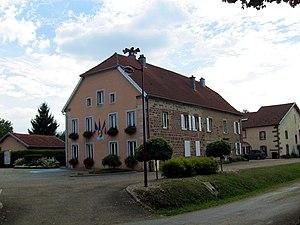
La mairie de Roye
Roye est une commune française située dans le département de la Haute-Saône en région Bourgogne-Franche-Comté.